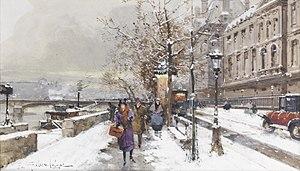
Le quai d’Orsay est un quai situé sur la rive gauche de la Seine dans le 7ᵉ arrondissement de Paris, où se trouvent notamment le ministère des Affaires étrangères, surnommé « quai d'Orsay », et le palais Bourbon.